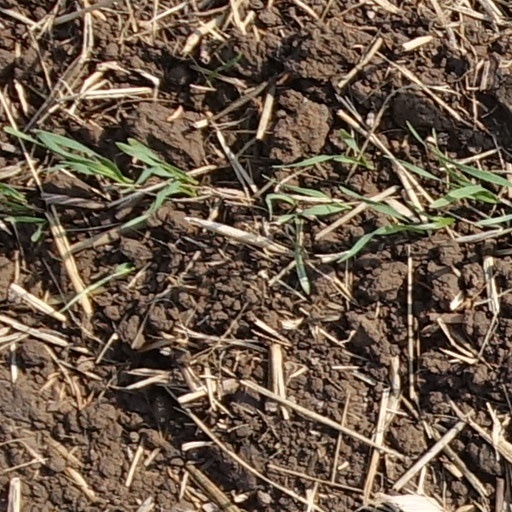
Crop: wheat